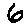
Label: 6